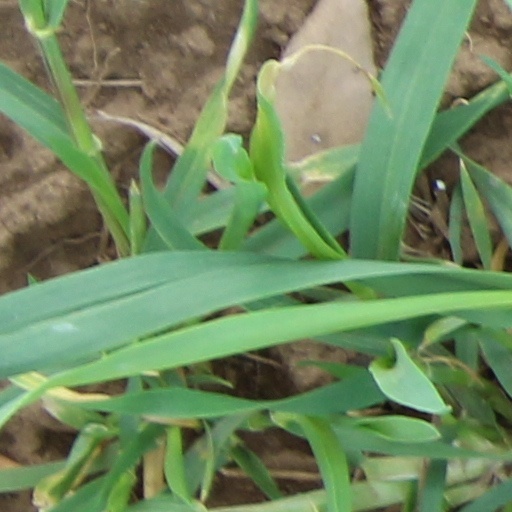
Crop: wheat